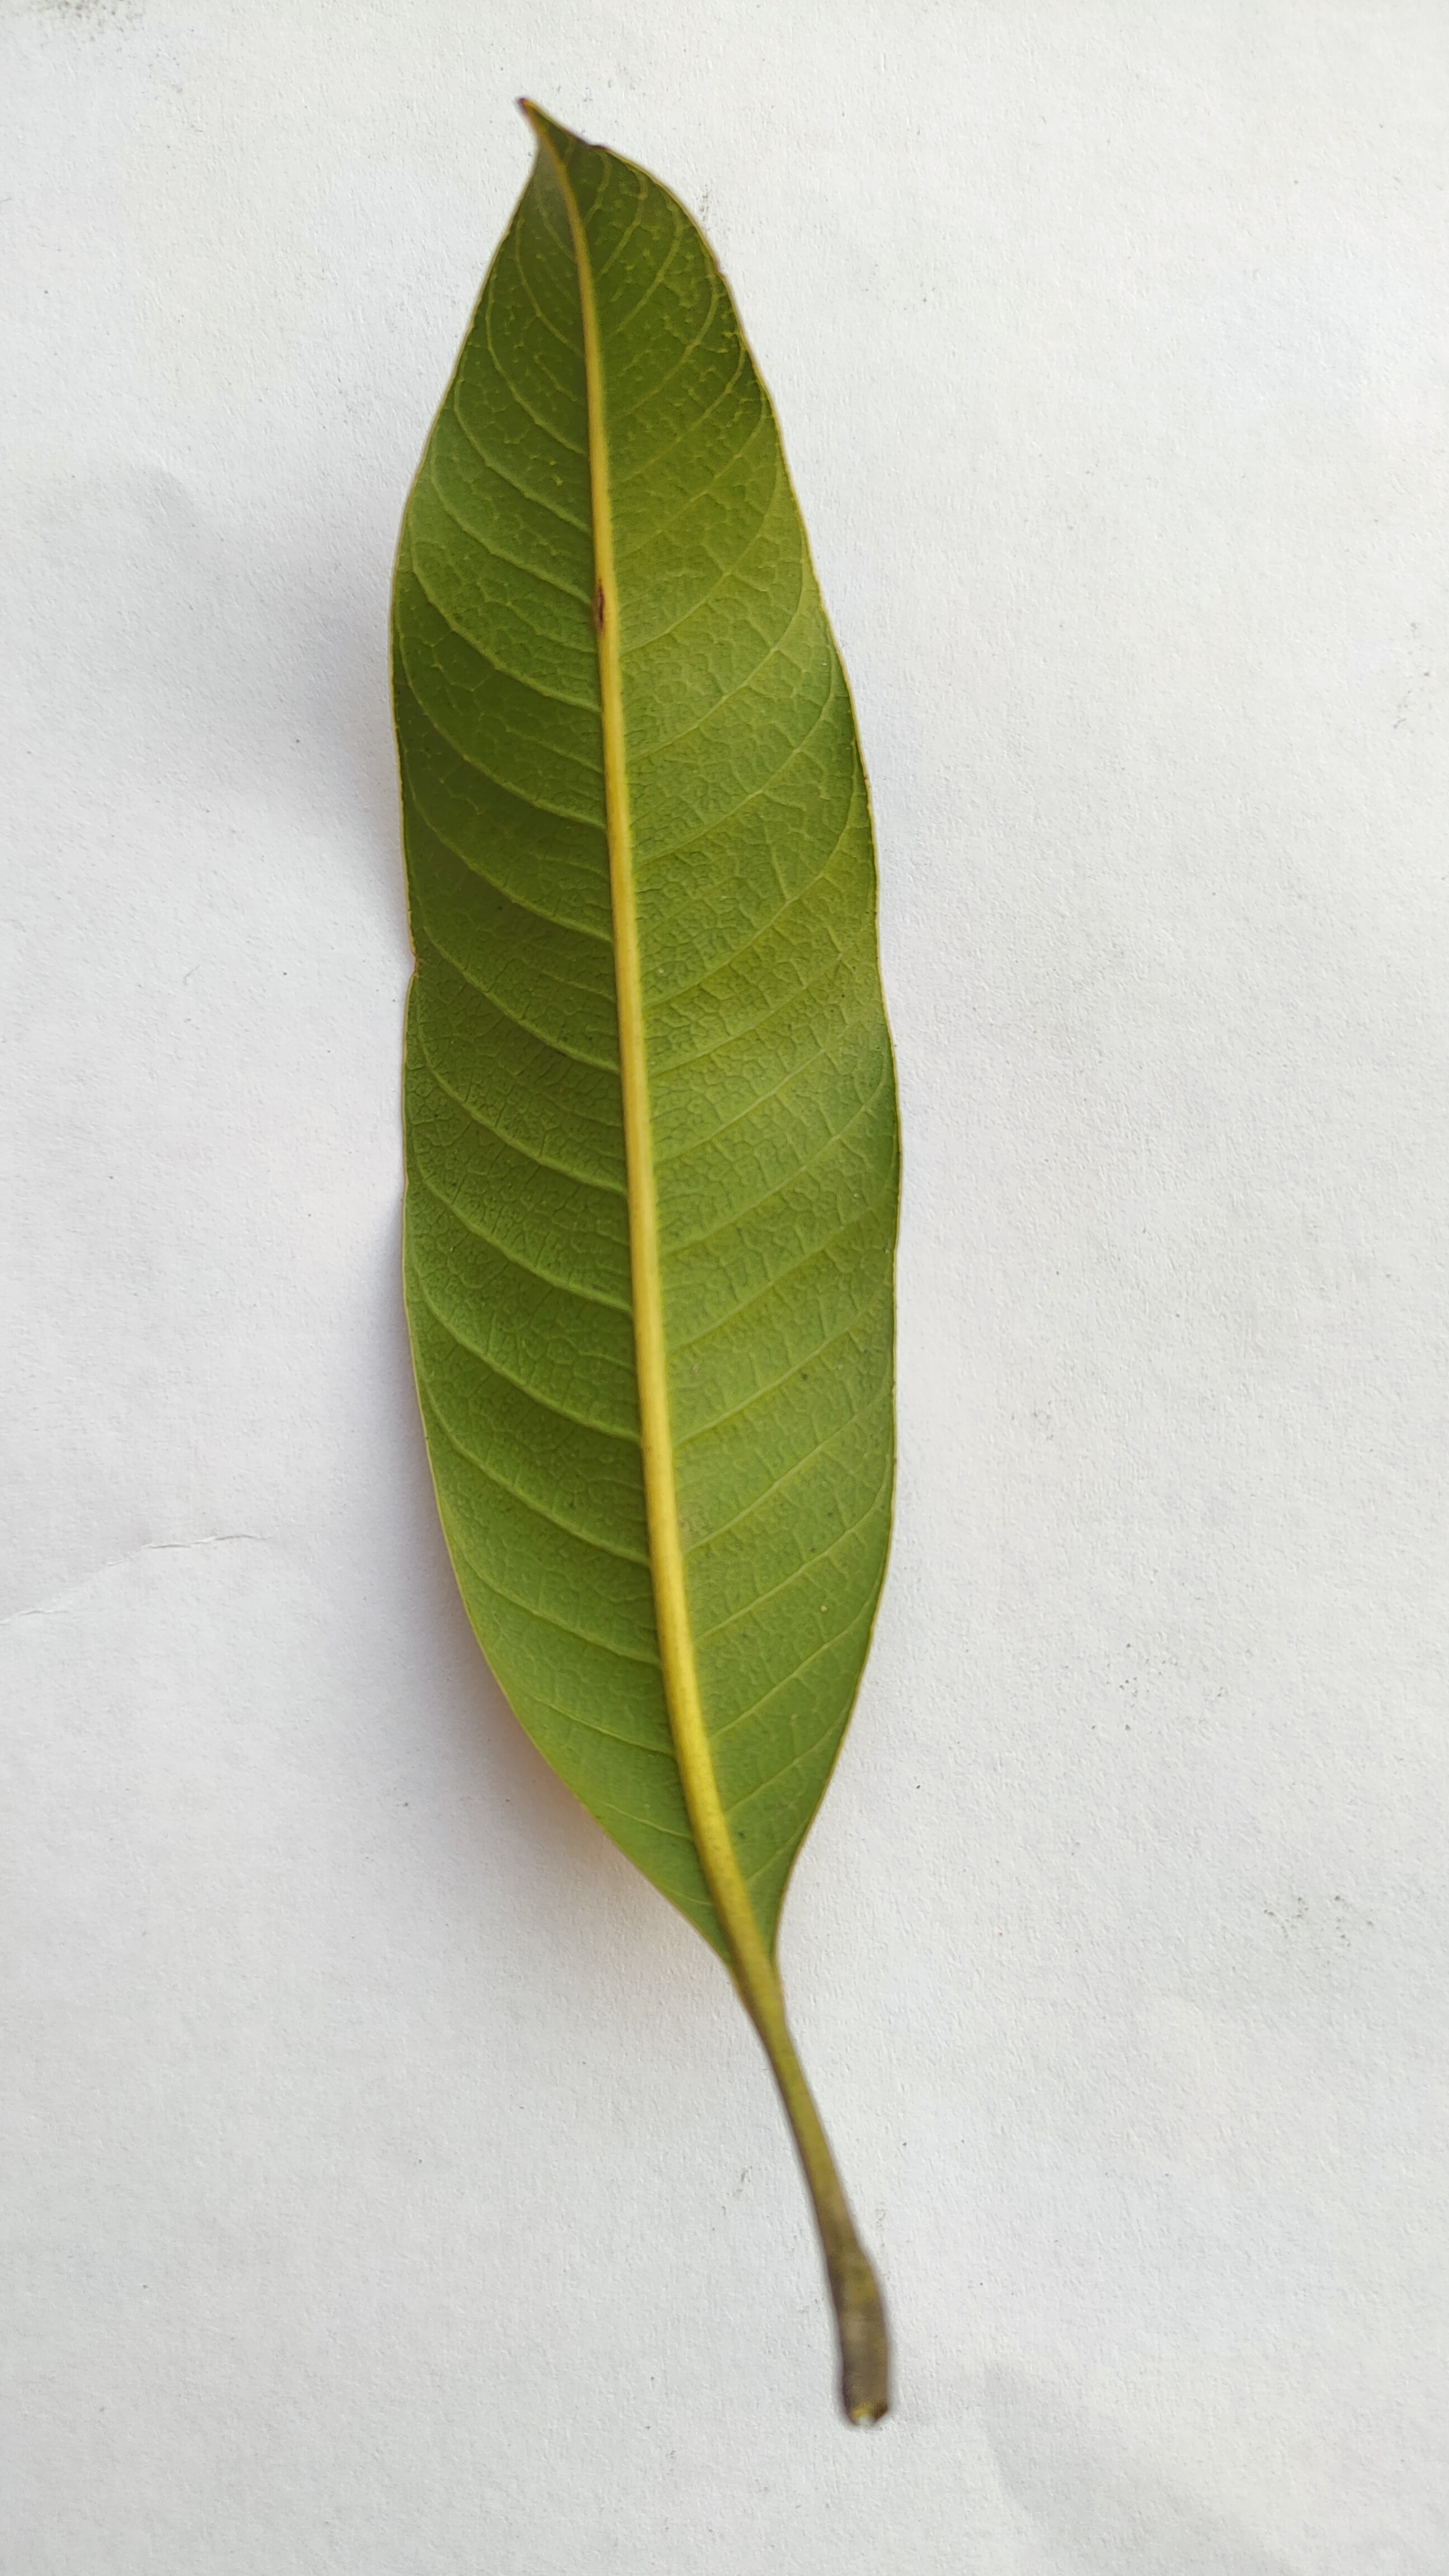
Leaf variety: Mango